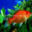
Label: aquarium_fish